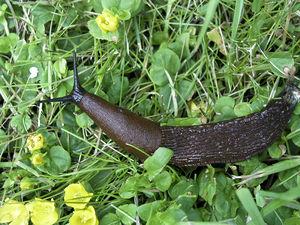
Arionoidea est une super-famille de limaces.